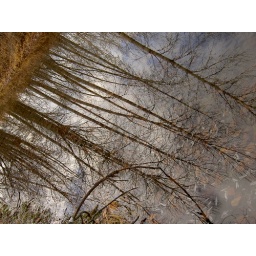
trees in water